Jasmyn Hewett

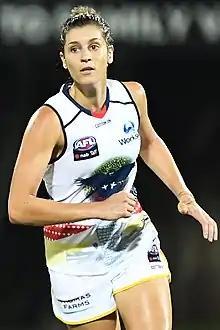
Hewett playing for Adelaide in January 2019

Jasmyn Hewett (born 28 September 1993) is an Australian rules footballer who played for Adelaide and for the Gold Coast in the AFL Women's (AFLW).